Burt Munro

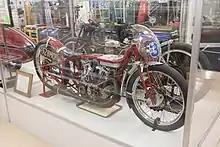
Munro's Indian on display in Invercargill

In its final stages, the Indian's displacement was 950 cc (as built it was 600 cc) and was driven by a triple chain drive system.